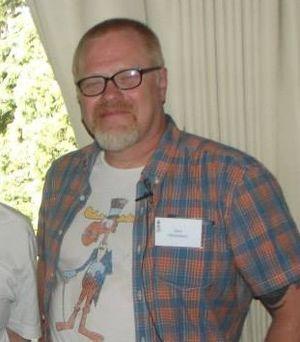
Gary Trousdale au Festival international du film d'animation d'Annecy 2014
Gary Trousdale, de son vrai nom Gary A. Trousdale, est un réalisateur, scénariste, acteur, animateur et storyboardeur américain né le 8 juin 1960 à La Crescenta-Montrose, en Californie, aux.
La Belle et la Bête est un film d'animation réalisé par Gary Trousdale et Kirk Wise, écrit par Linda Woolverton et sorti en 1991. Il est le 39ᵉ long-métrage d'animation, le 30ᵉ « Classique d'animation » des studios Disney et le troisième film d'animation réalisé pendant la période de renaissance des studios Disney.